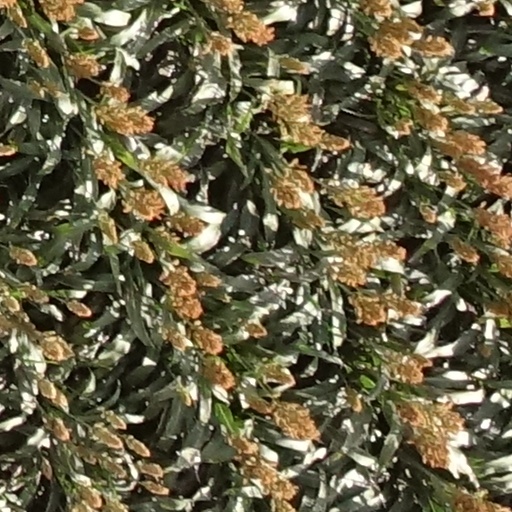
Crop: sorghum